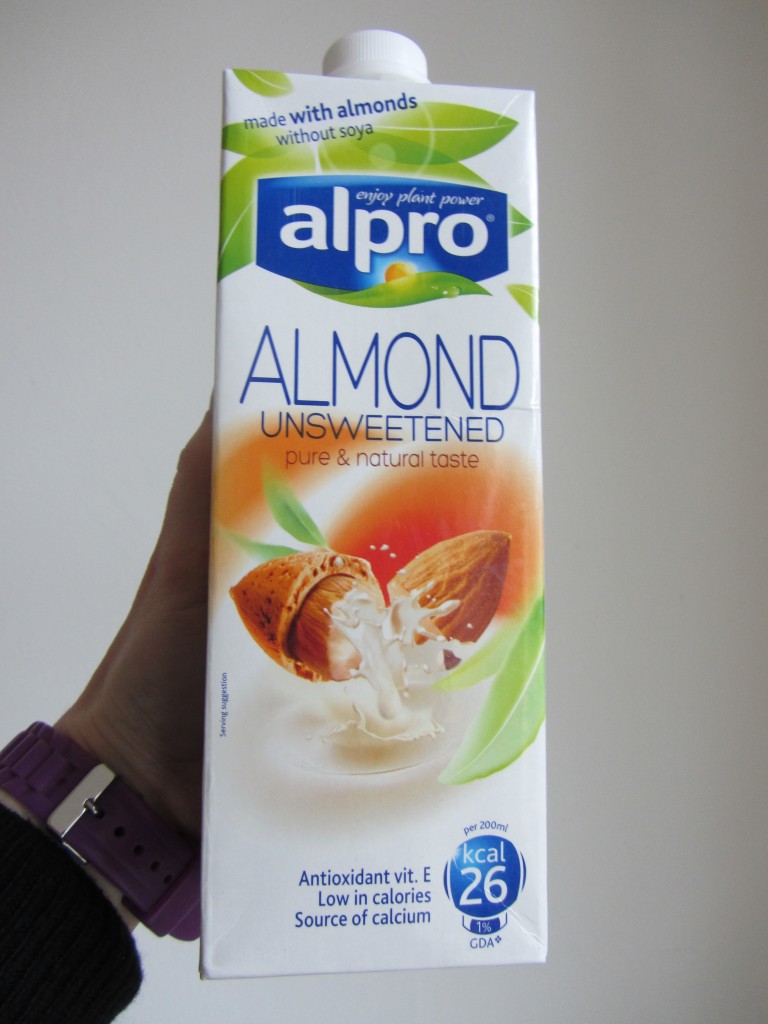
Label: cardboard